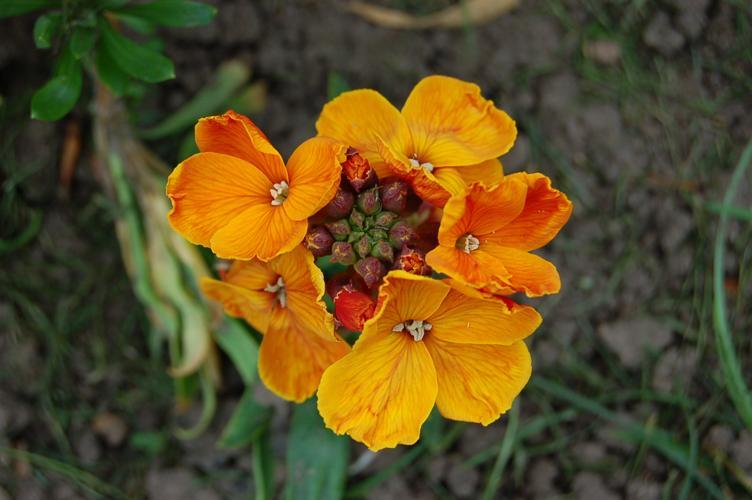
Label: wallflower